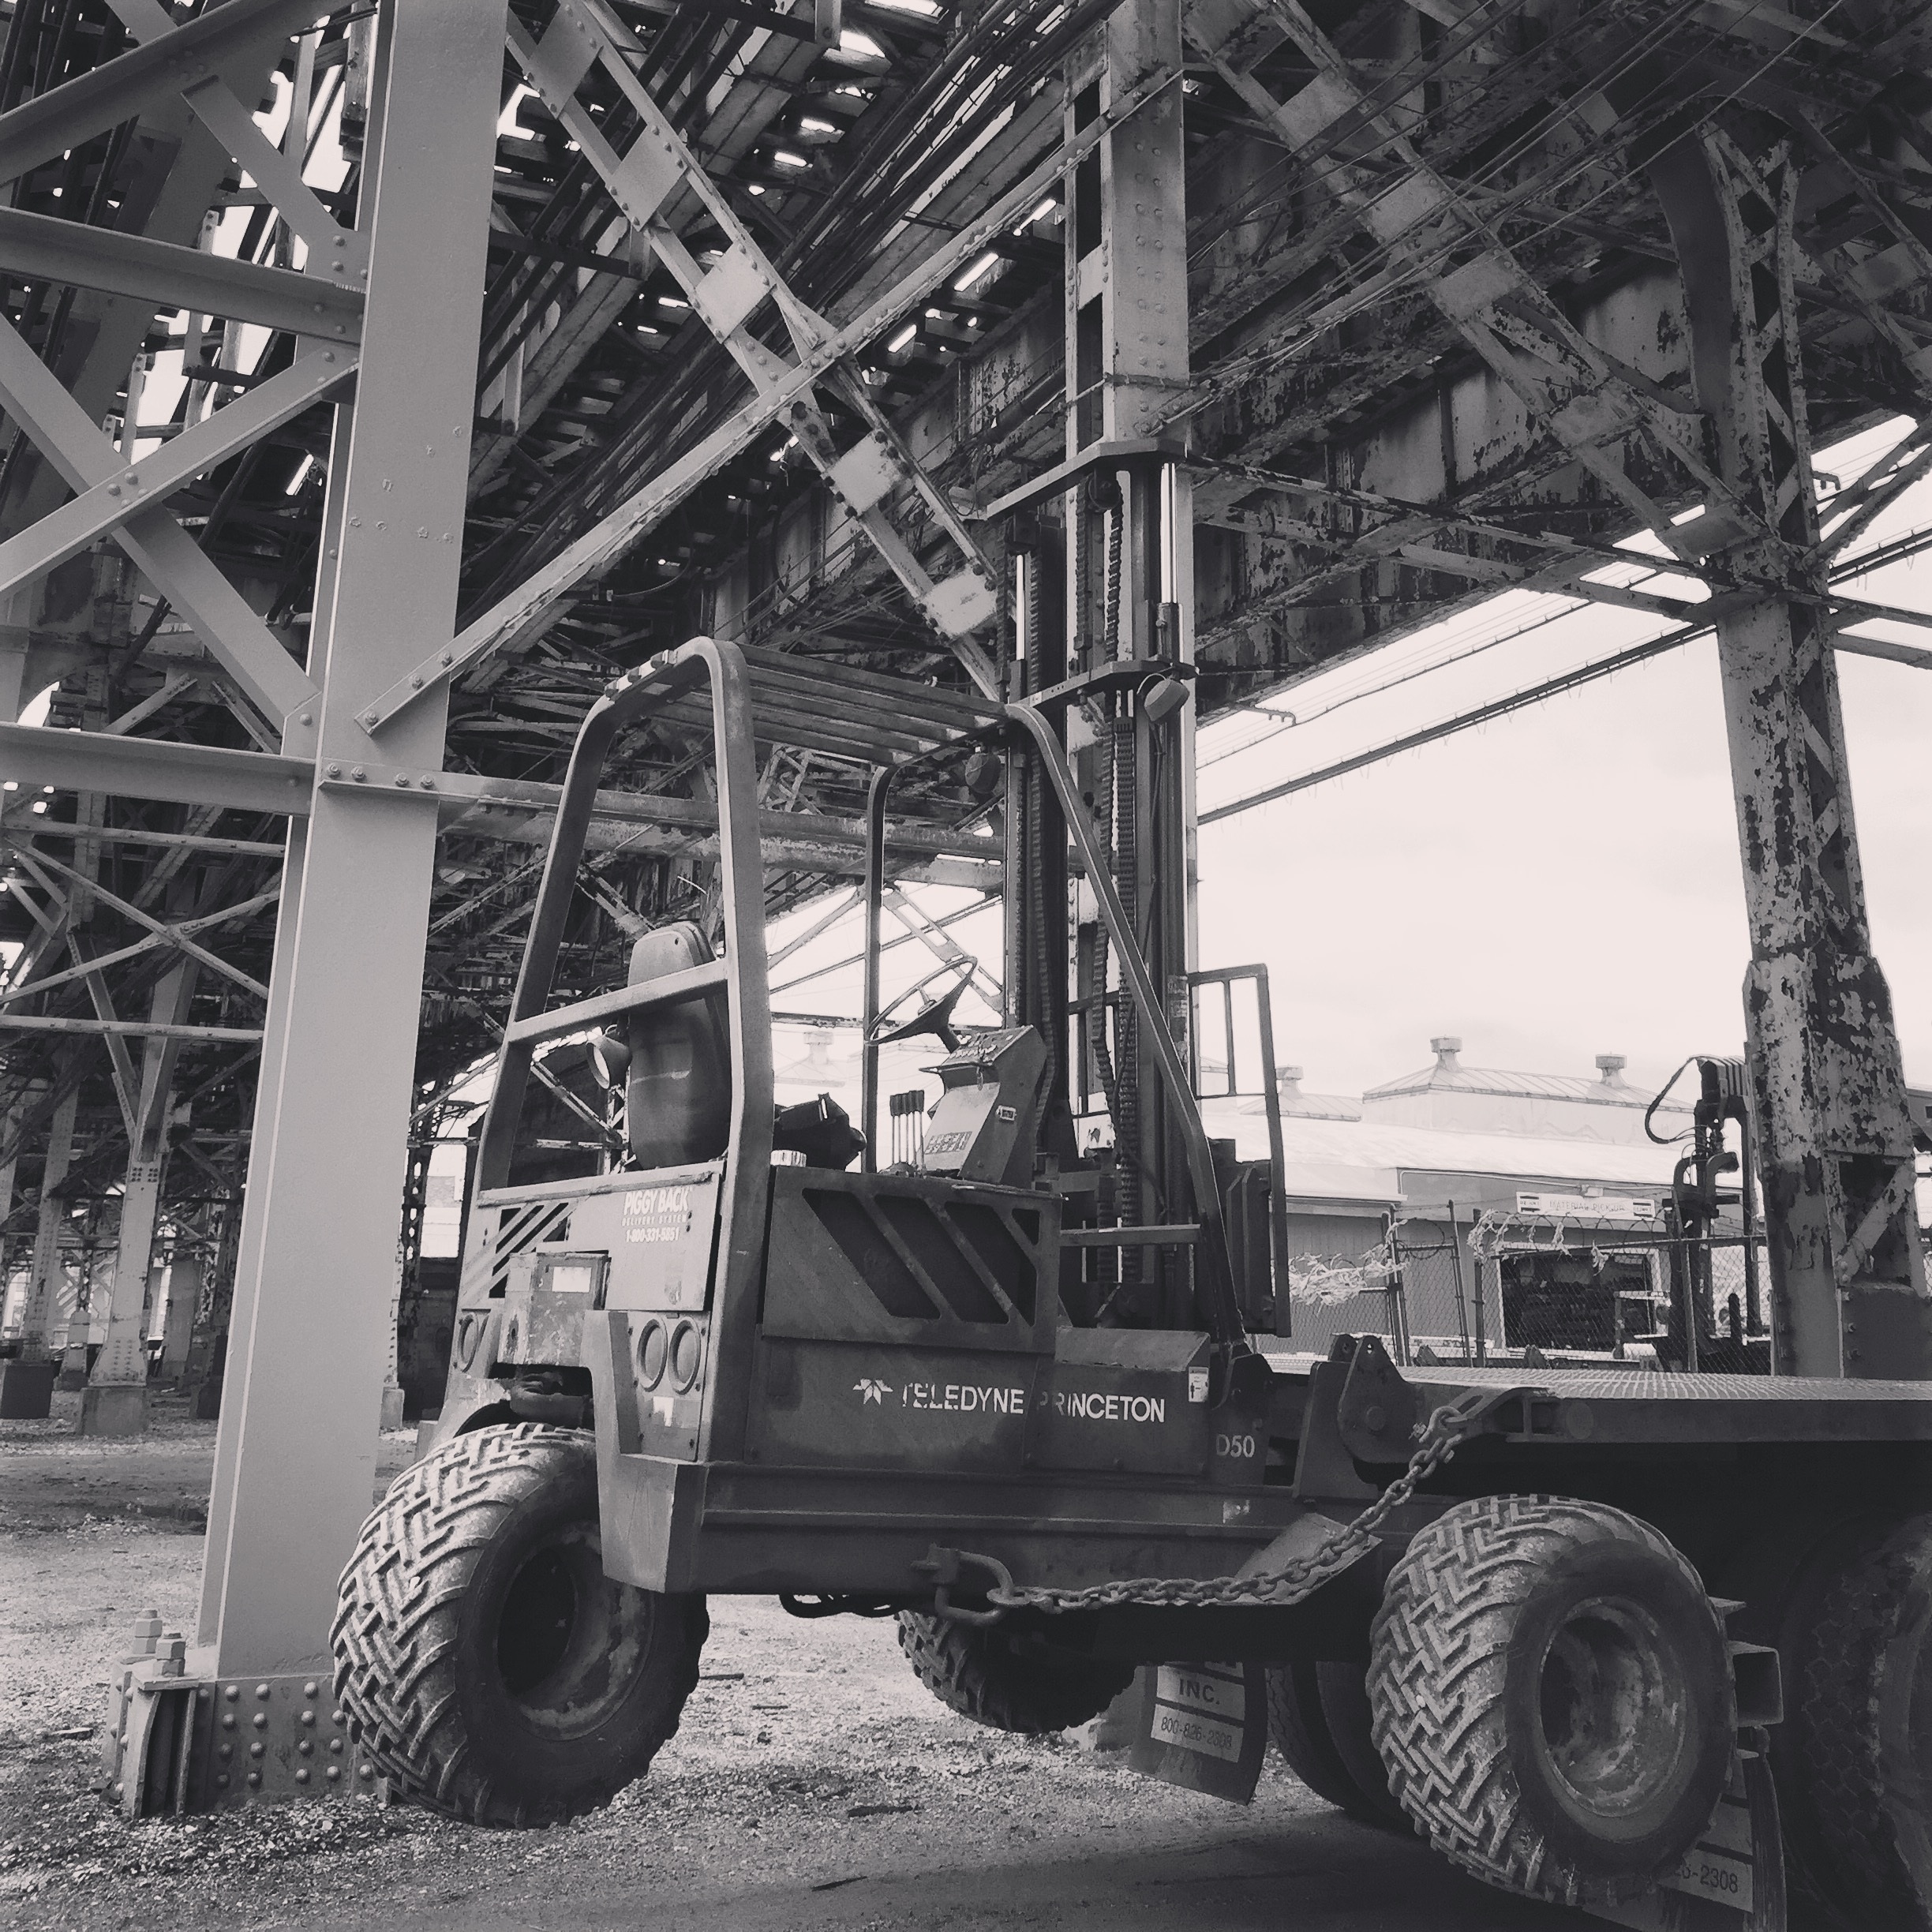
black and white, car, train, asphalt, transport, truck, vehicle, auto, industry, business, monochrome, cargo, commercial, trucking, construction equipment, forklift, monochrome photography